Economy of the United States

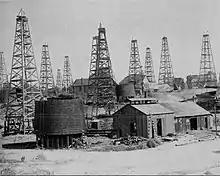
Oil wells in Los Angeles, 1905

In 180 years, the United States grew to become a huge, integrated, and industrialized economy, which made up about a fifth of the world economy. In that process, the U.S. GDP per capita rose past that of many other countries, supplanting the British Empire at the top. The economy maintained high wages, attracting immigrants by the millions from all over the world. In the 1820s and 1830s, mass production shifted much of the economy from artisans to factories. New government regulations strengthened patents.